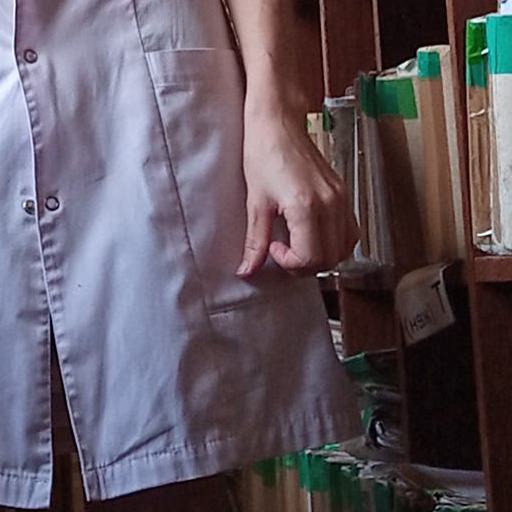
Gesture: no_gesture